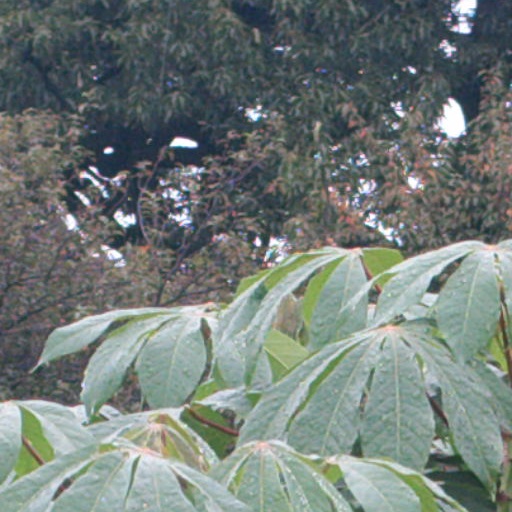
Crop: cassava